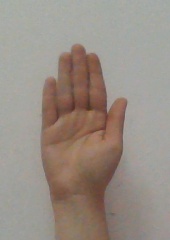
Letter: seen